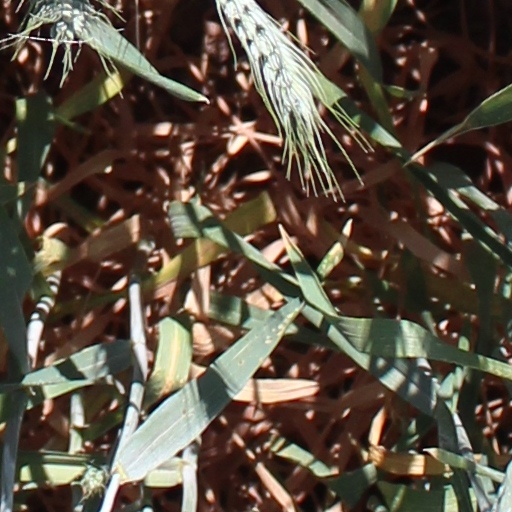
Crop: wheat